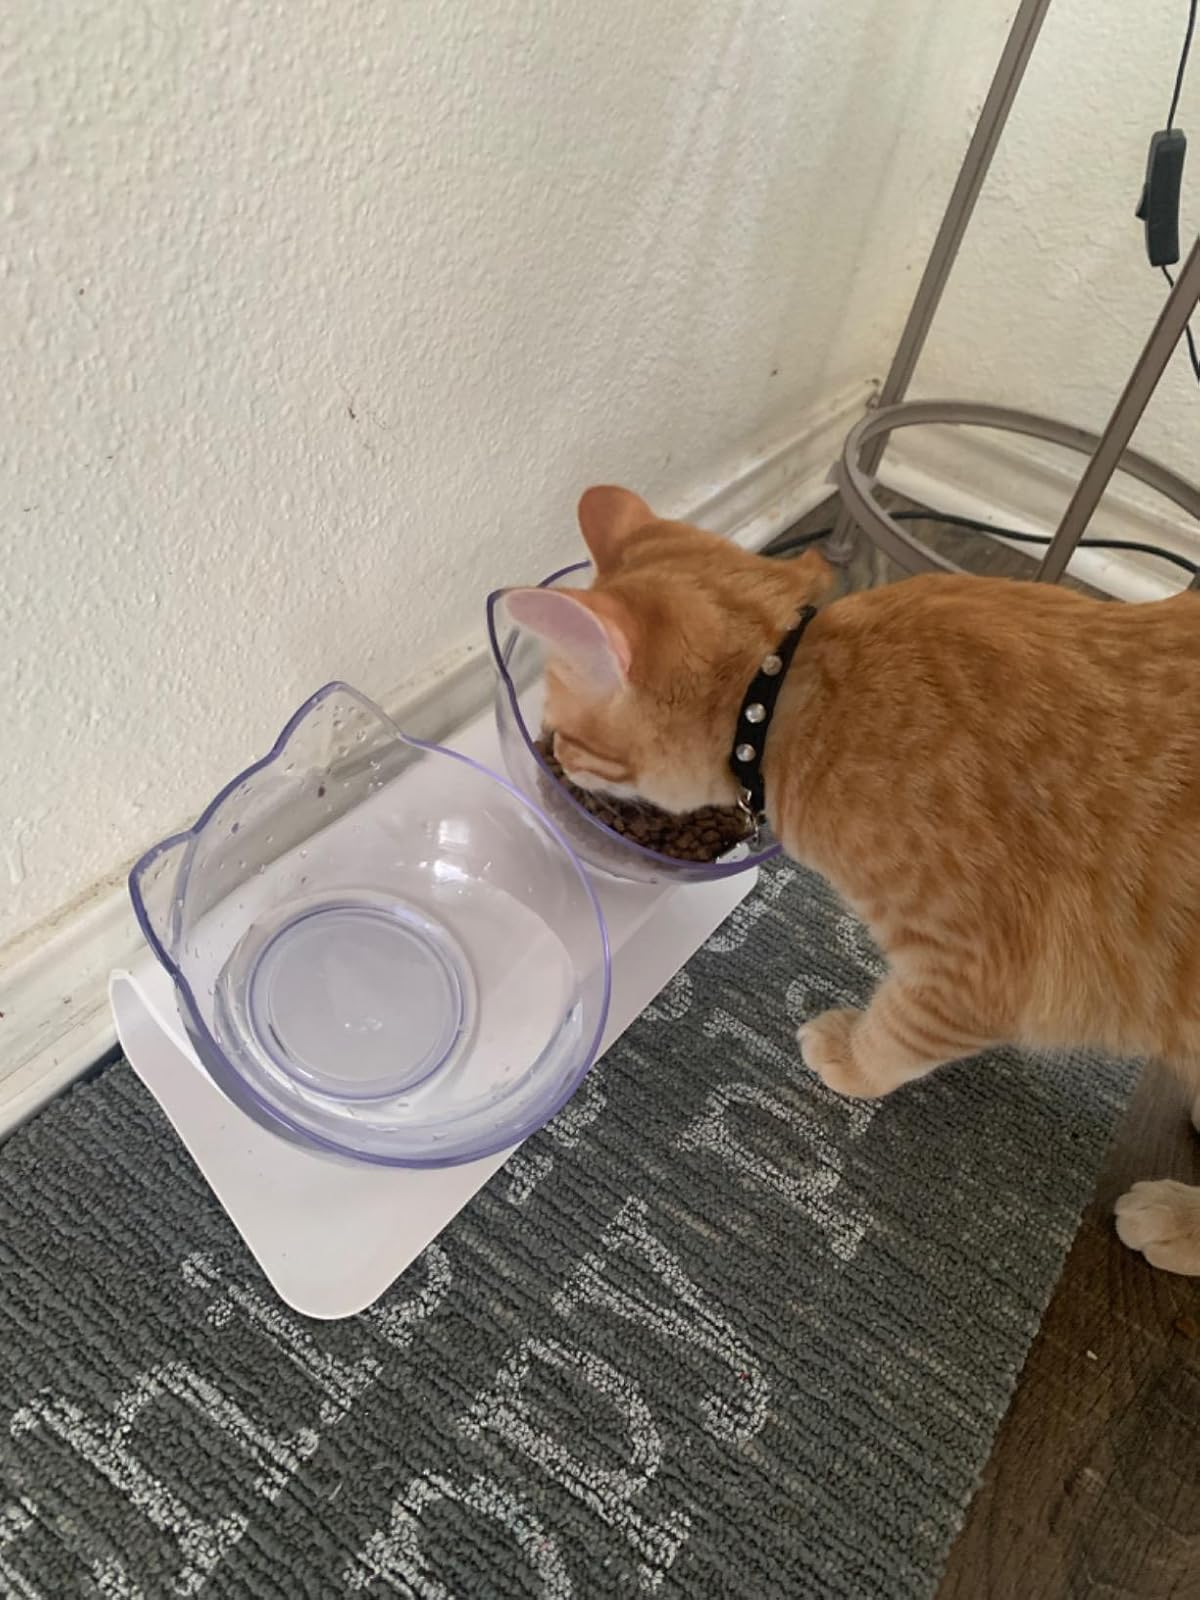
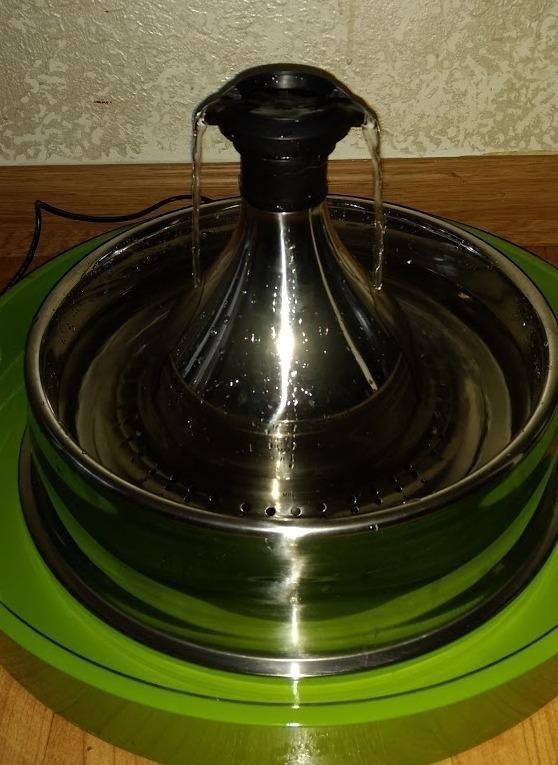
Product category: items_bowl
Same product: no